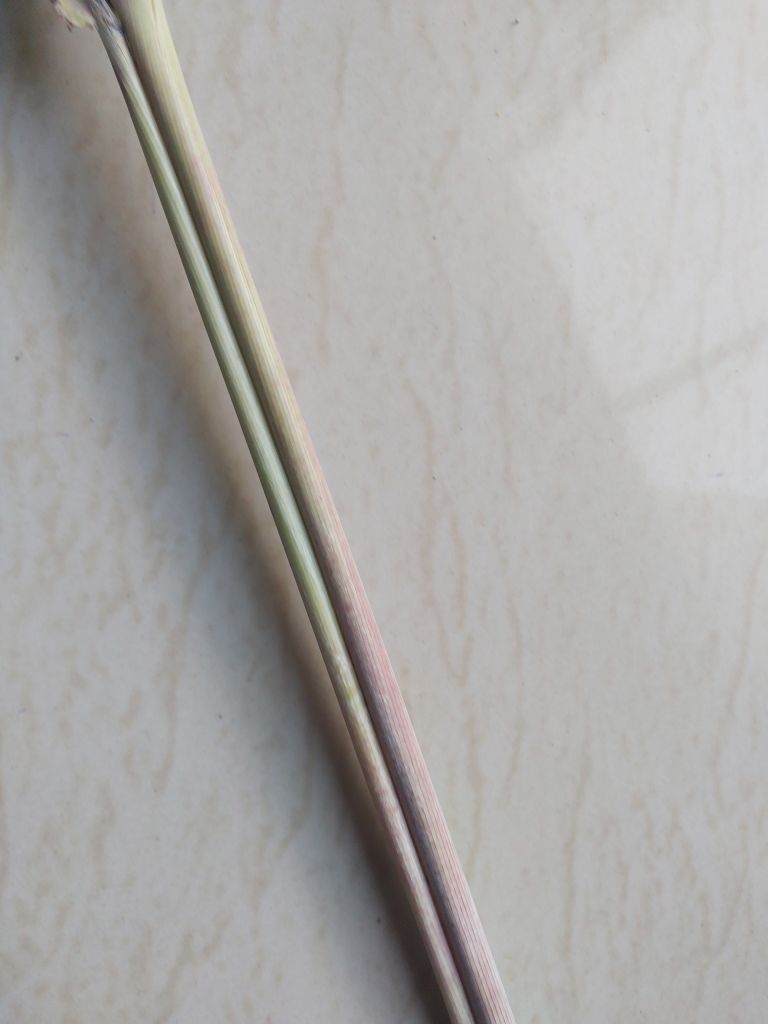
Label: Pokkah Boeng